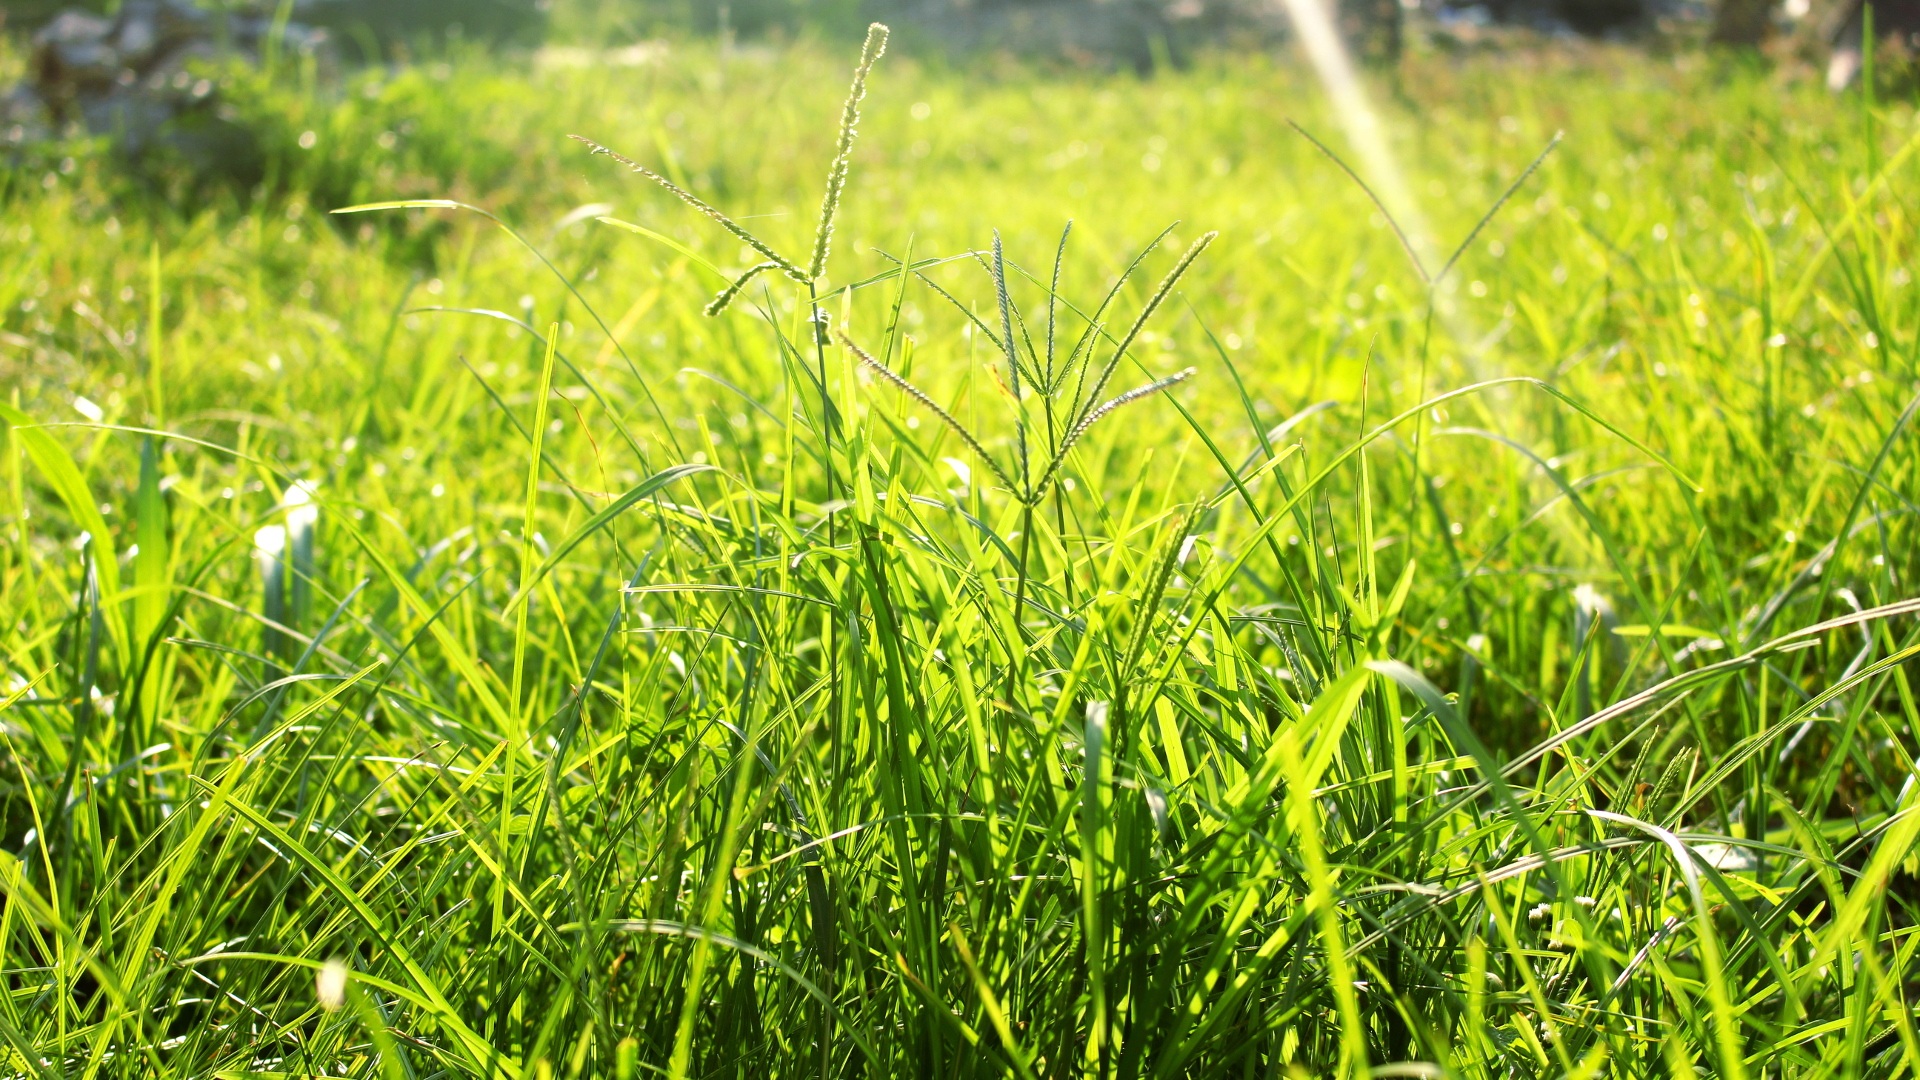
nature, grass, plant, field, lawn, meadow, prairie, leaf, flower, green, pasture, soil, agriculture, grassland, wetland, habitat, natural environment, grass family